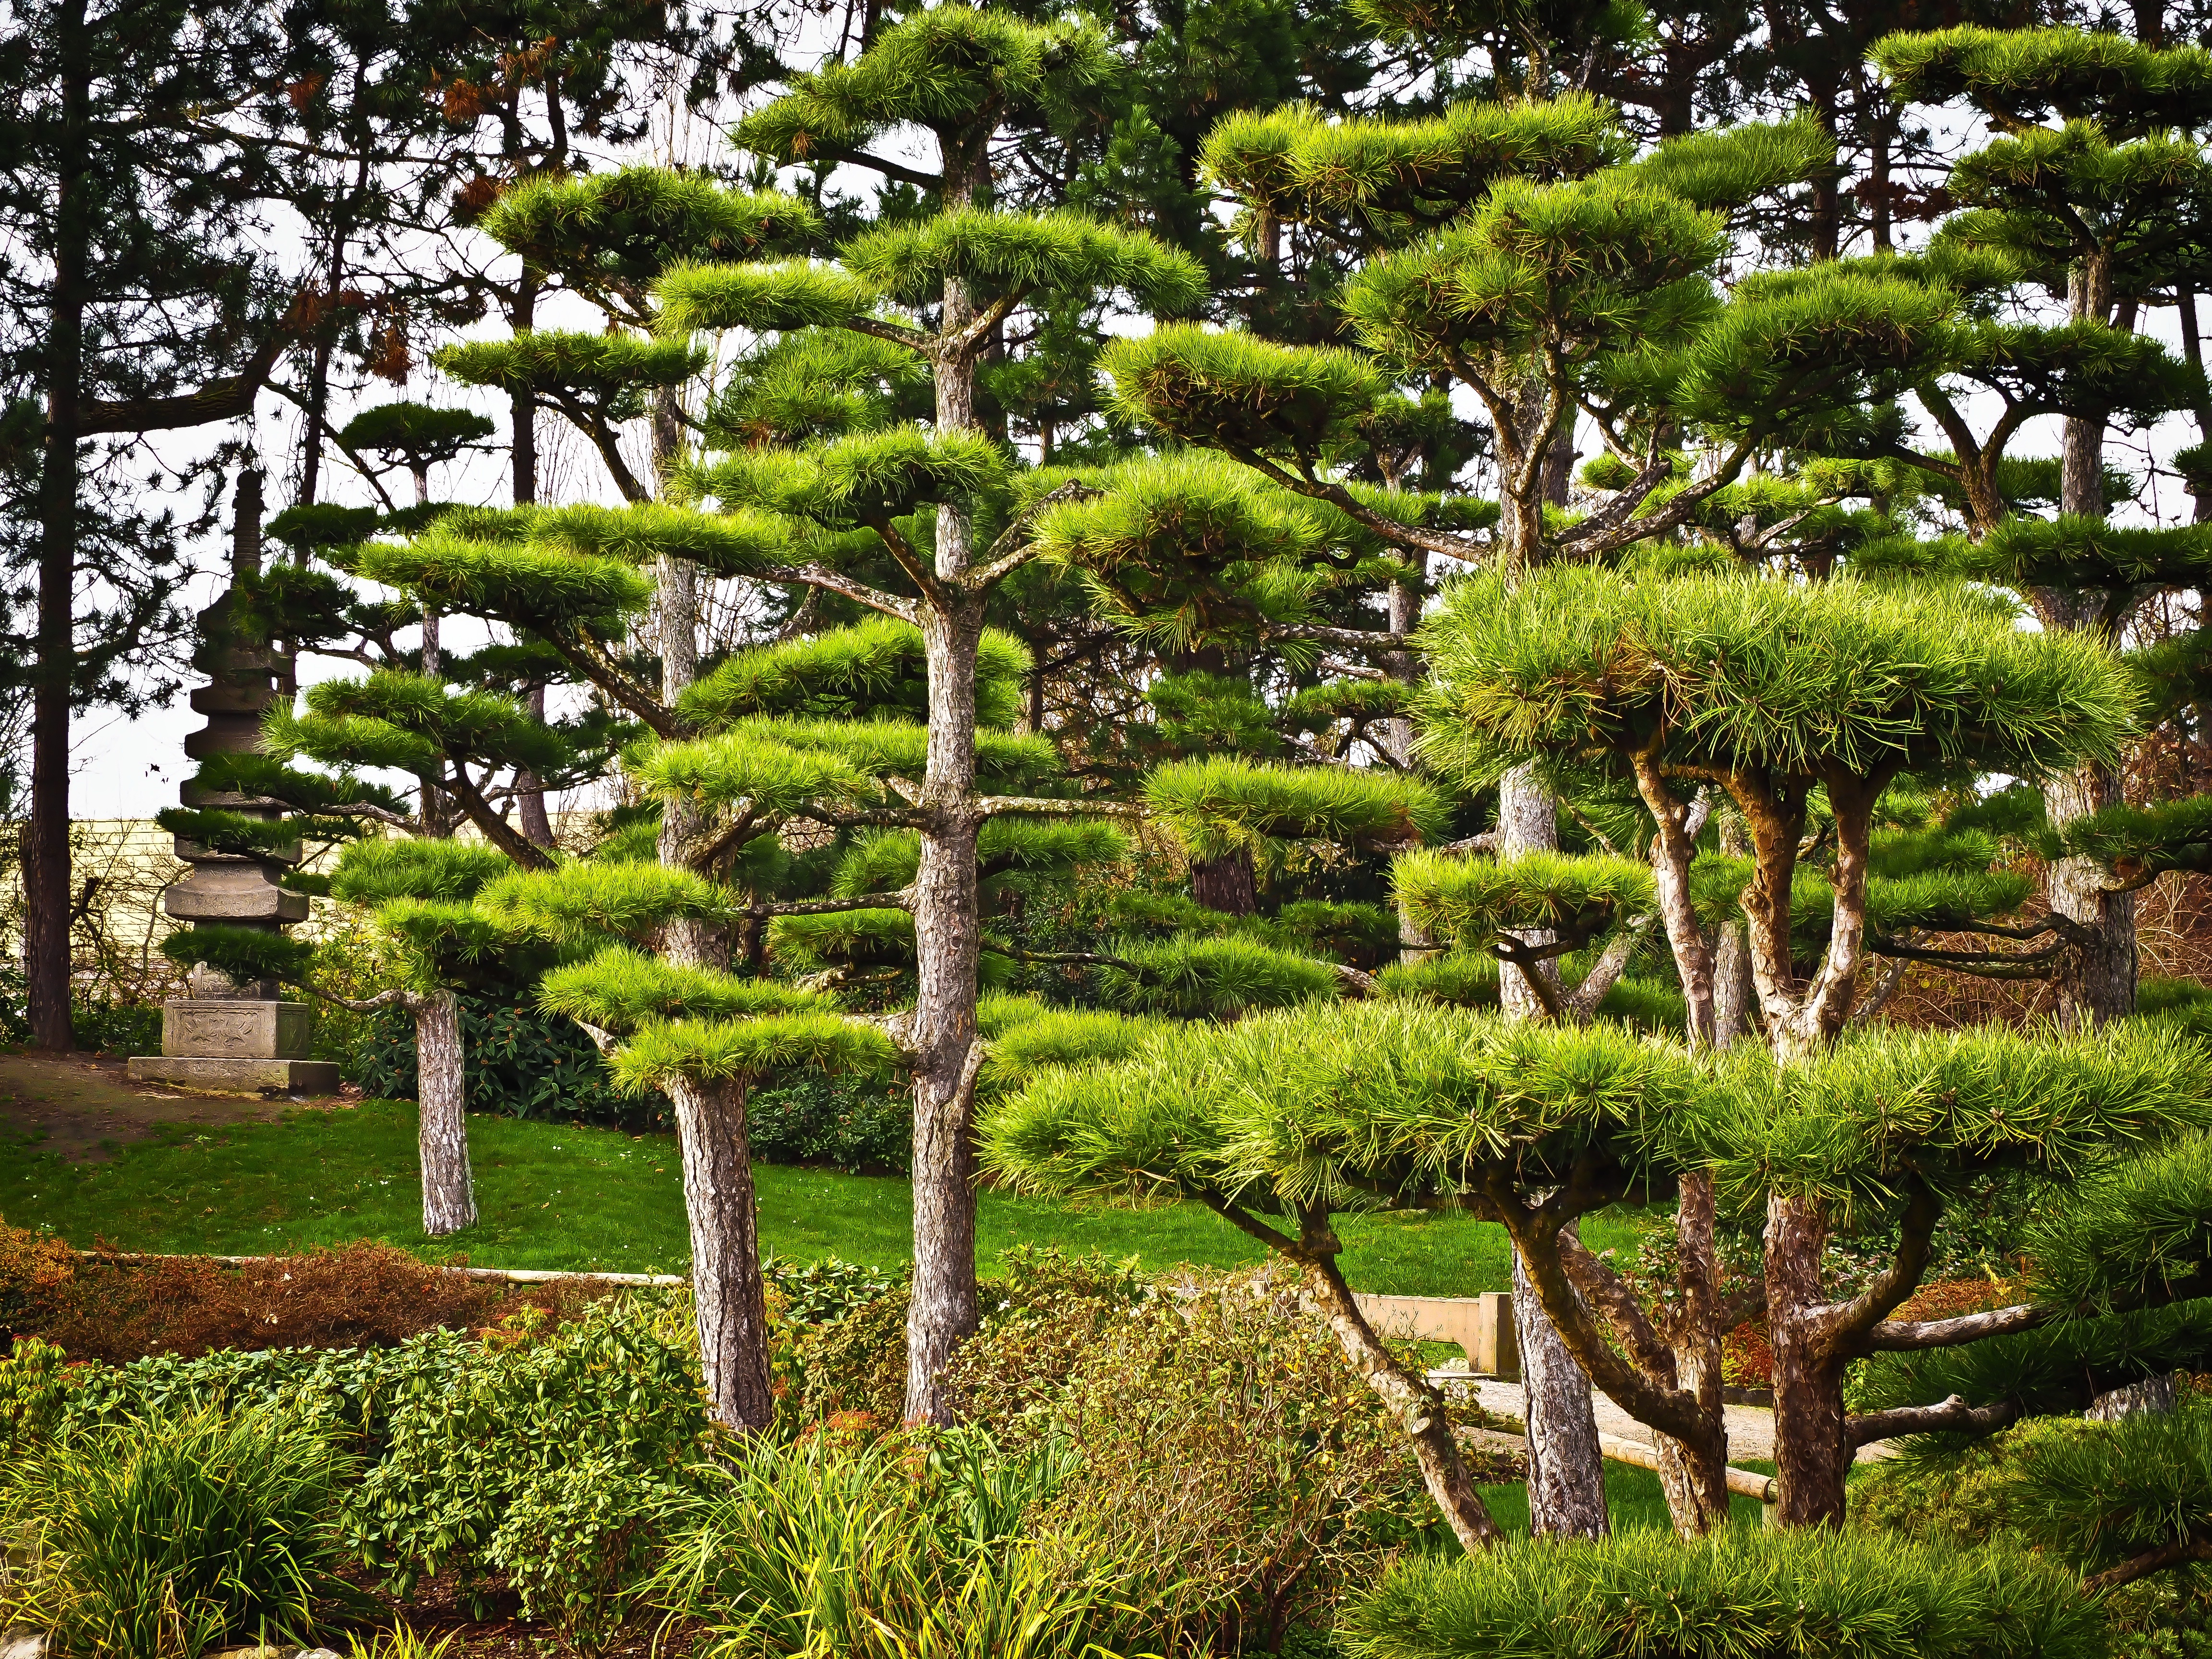
landscape, tree, nature, plant, flower, evergreen, park, botany, garden, japan, houseplant, conifer, trees, spruce, shrub, botanical garden, woodland, ecosystem, biome, japanese yew, woody plant, land plant